Carlo Scognamiglio (cyclist)

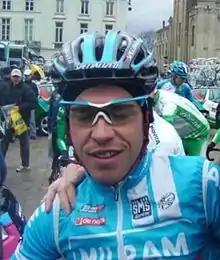

Carlo Scognamiglio (born 31 May 1983, in Seriate) is an Italian professional road bicycle racer who rode for UCI Professional Continental team until the team's demise. Scognamiglio turned professional with for the 2006 season and stayed with the team for two years.